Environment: real
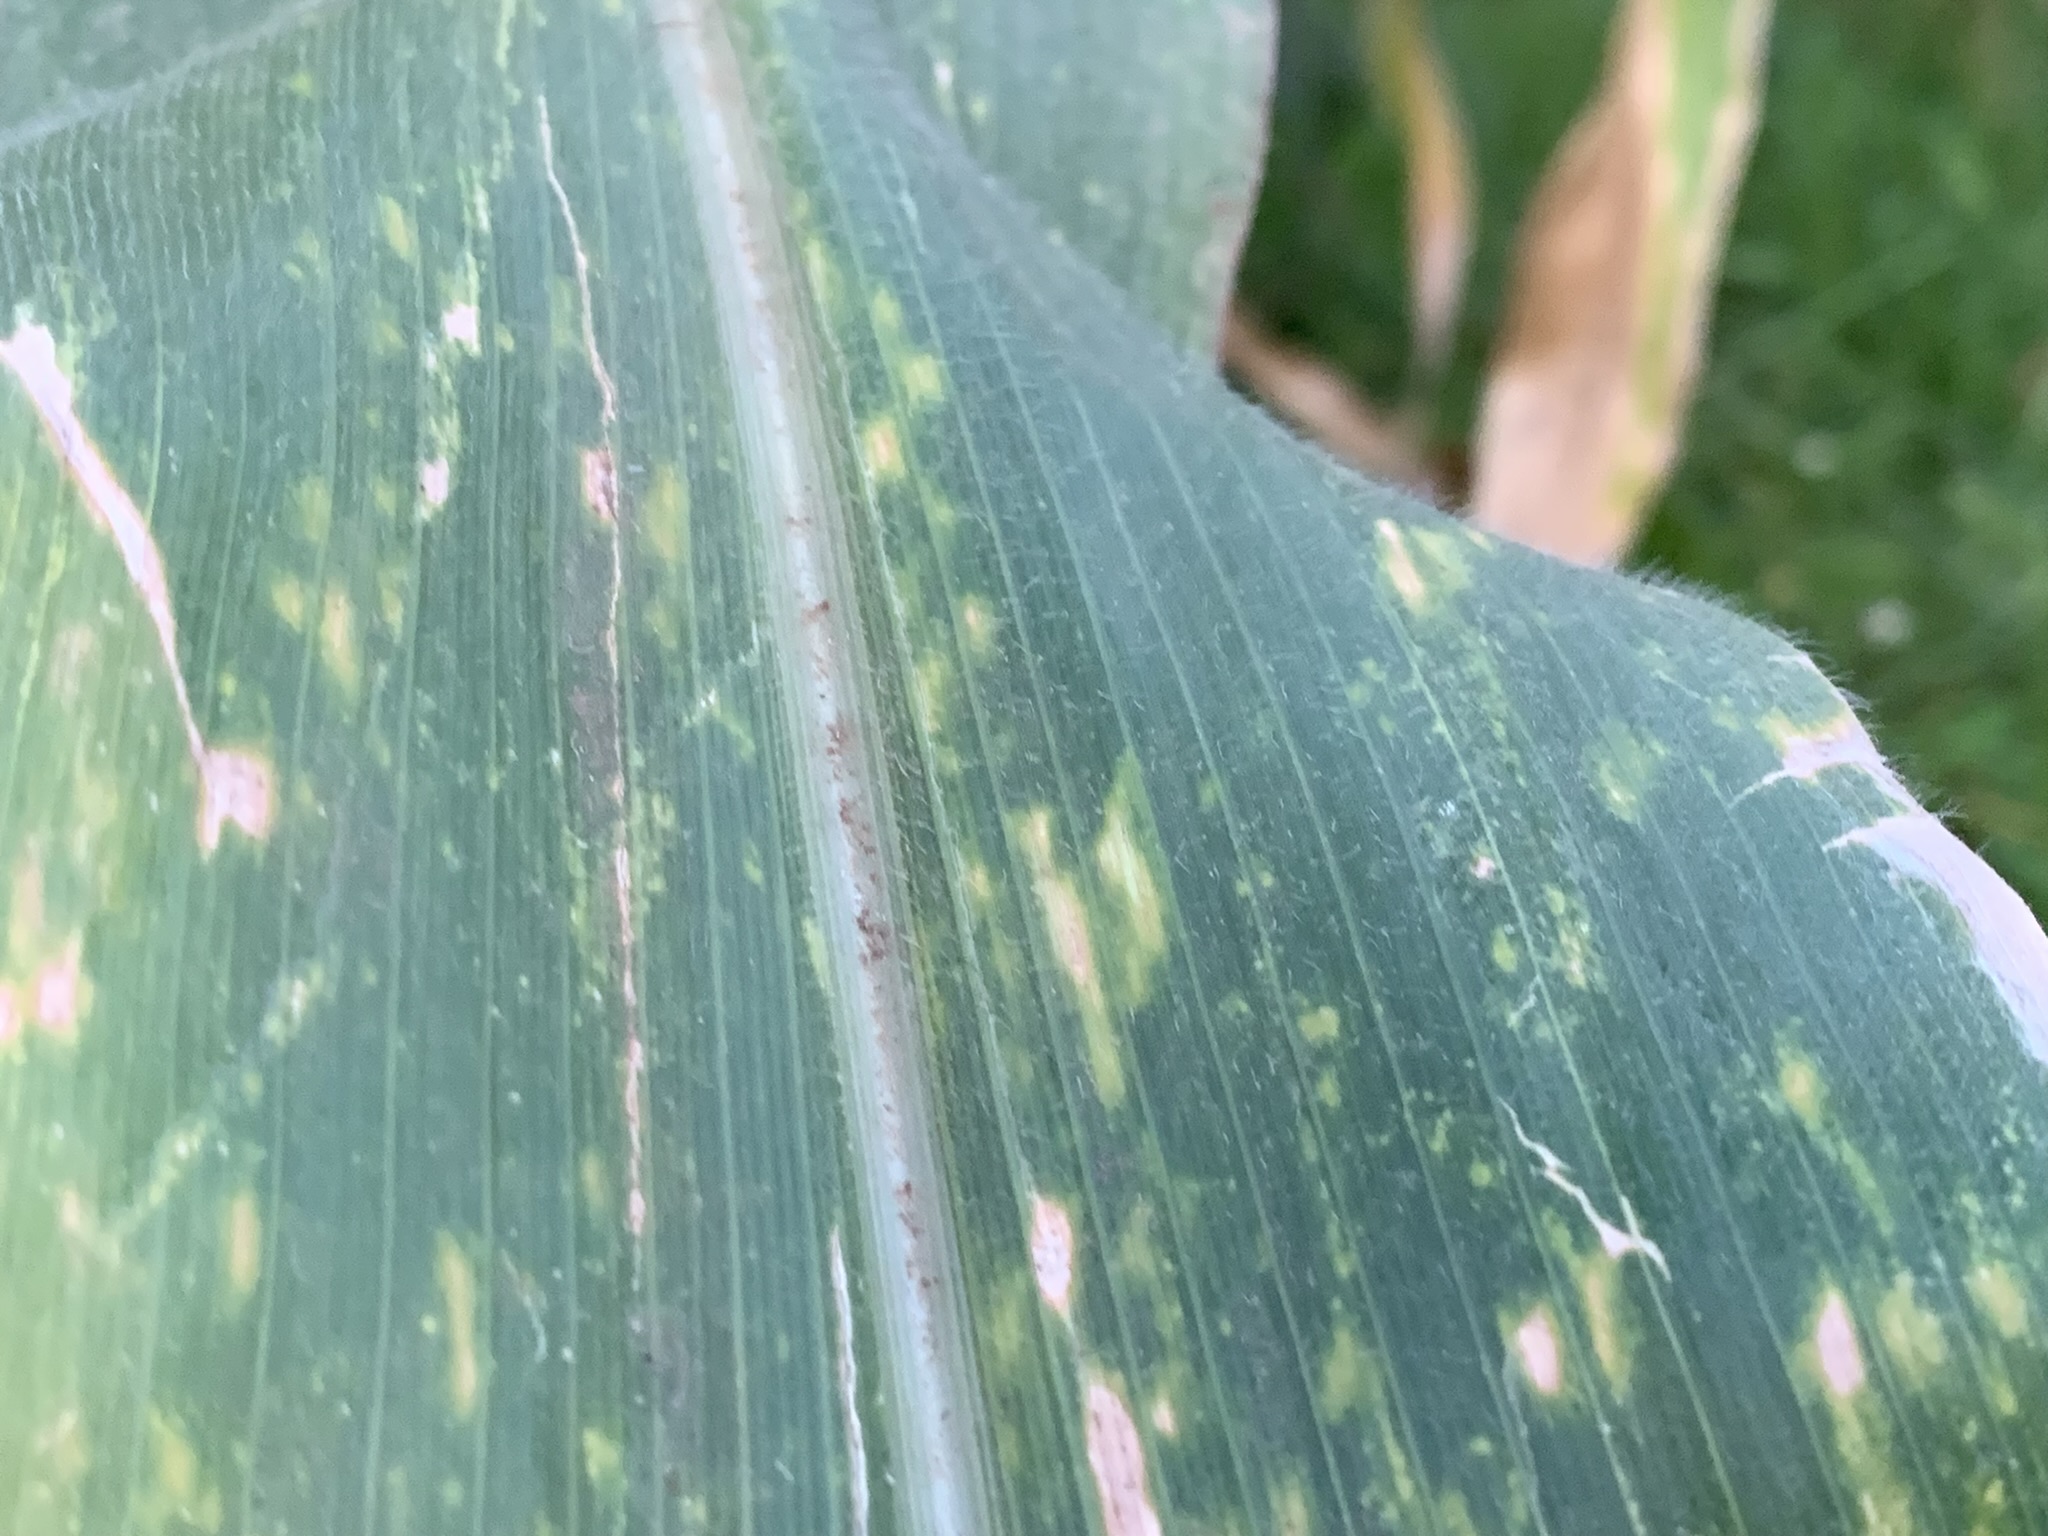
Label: lethal_necrosis